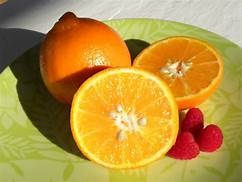
Label: mandarine